Ebola

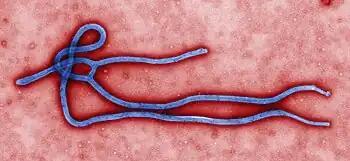
Electron micrograph of an Ebola virus virion

Ebolaviruses contain single-stranded, non-infectious RNA genomes. "Ebolavirus" genomes contain seven genes including 3'-UTR-"NP"-"VP35"-"VP40"-"GP"-"VP30"-"VP24"-"L"-5'-UTR. The genomes of the five different ebolaviruses (BDBV, EBOV, RESTV, SUDV and TAFV) differ in sequence and the number and location of gene overlaps. As with all filoviruses, ebolavirus virions are filamentous particles that may appear in the shape of a shepherd's crook, of a "U" or of a "6," and they may be coiled, toroid or branched. In general, ebolavirions are 80 nanometers (nm) in width and may be as long as 14,000 nm.